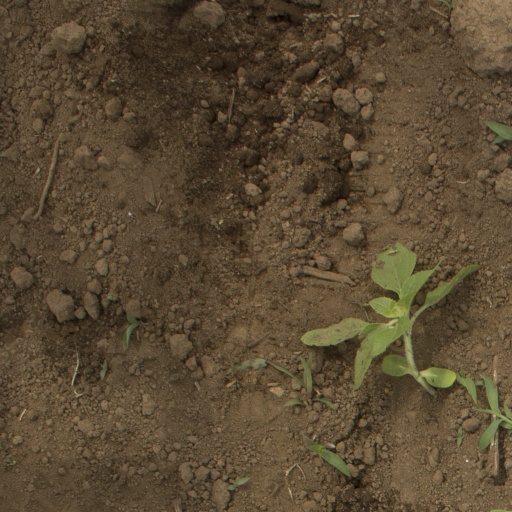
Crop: Jerusalem artichoke